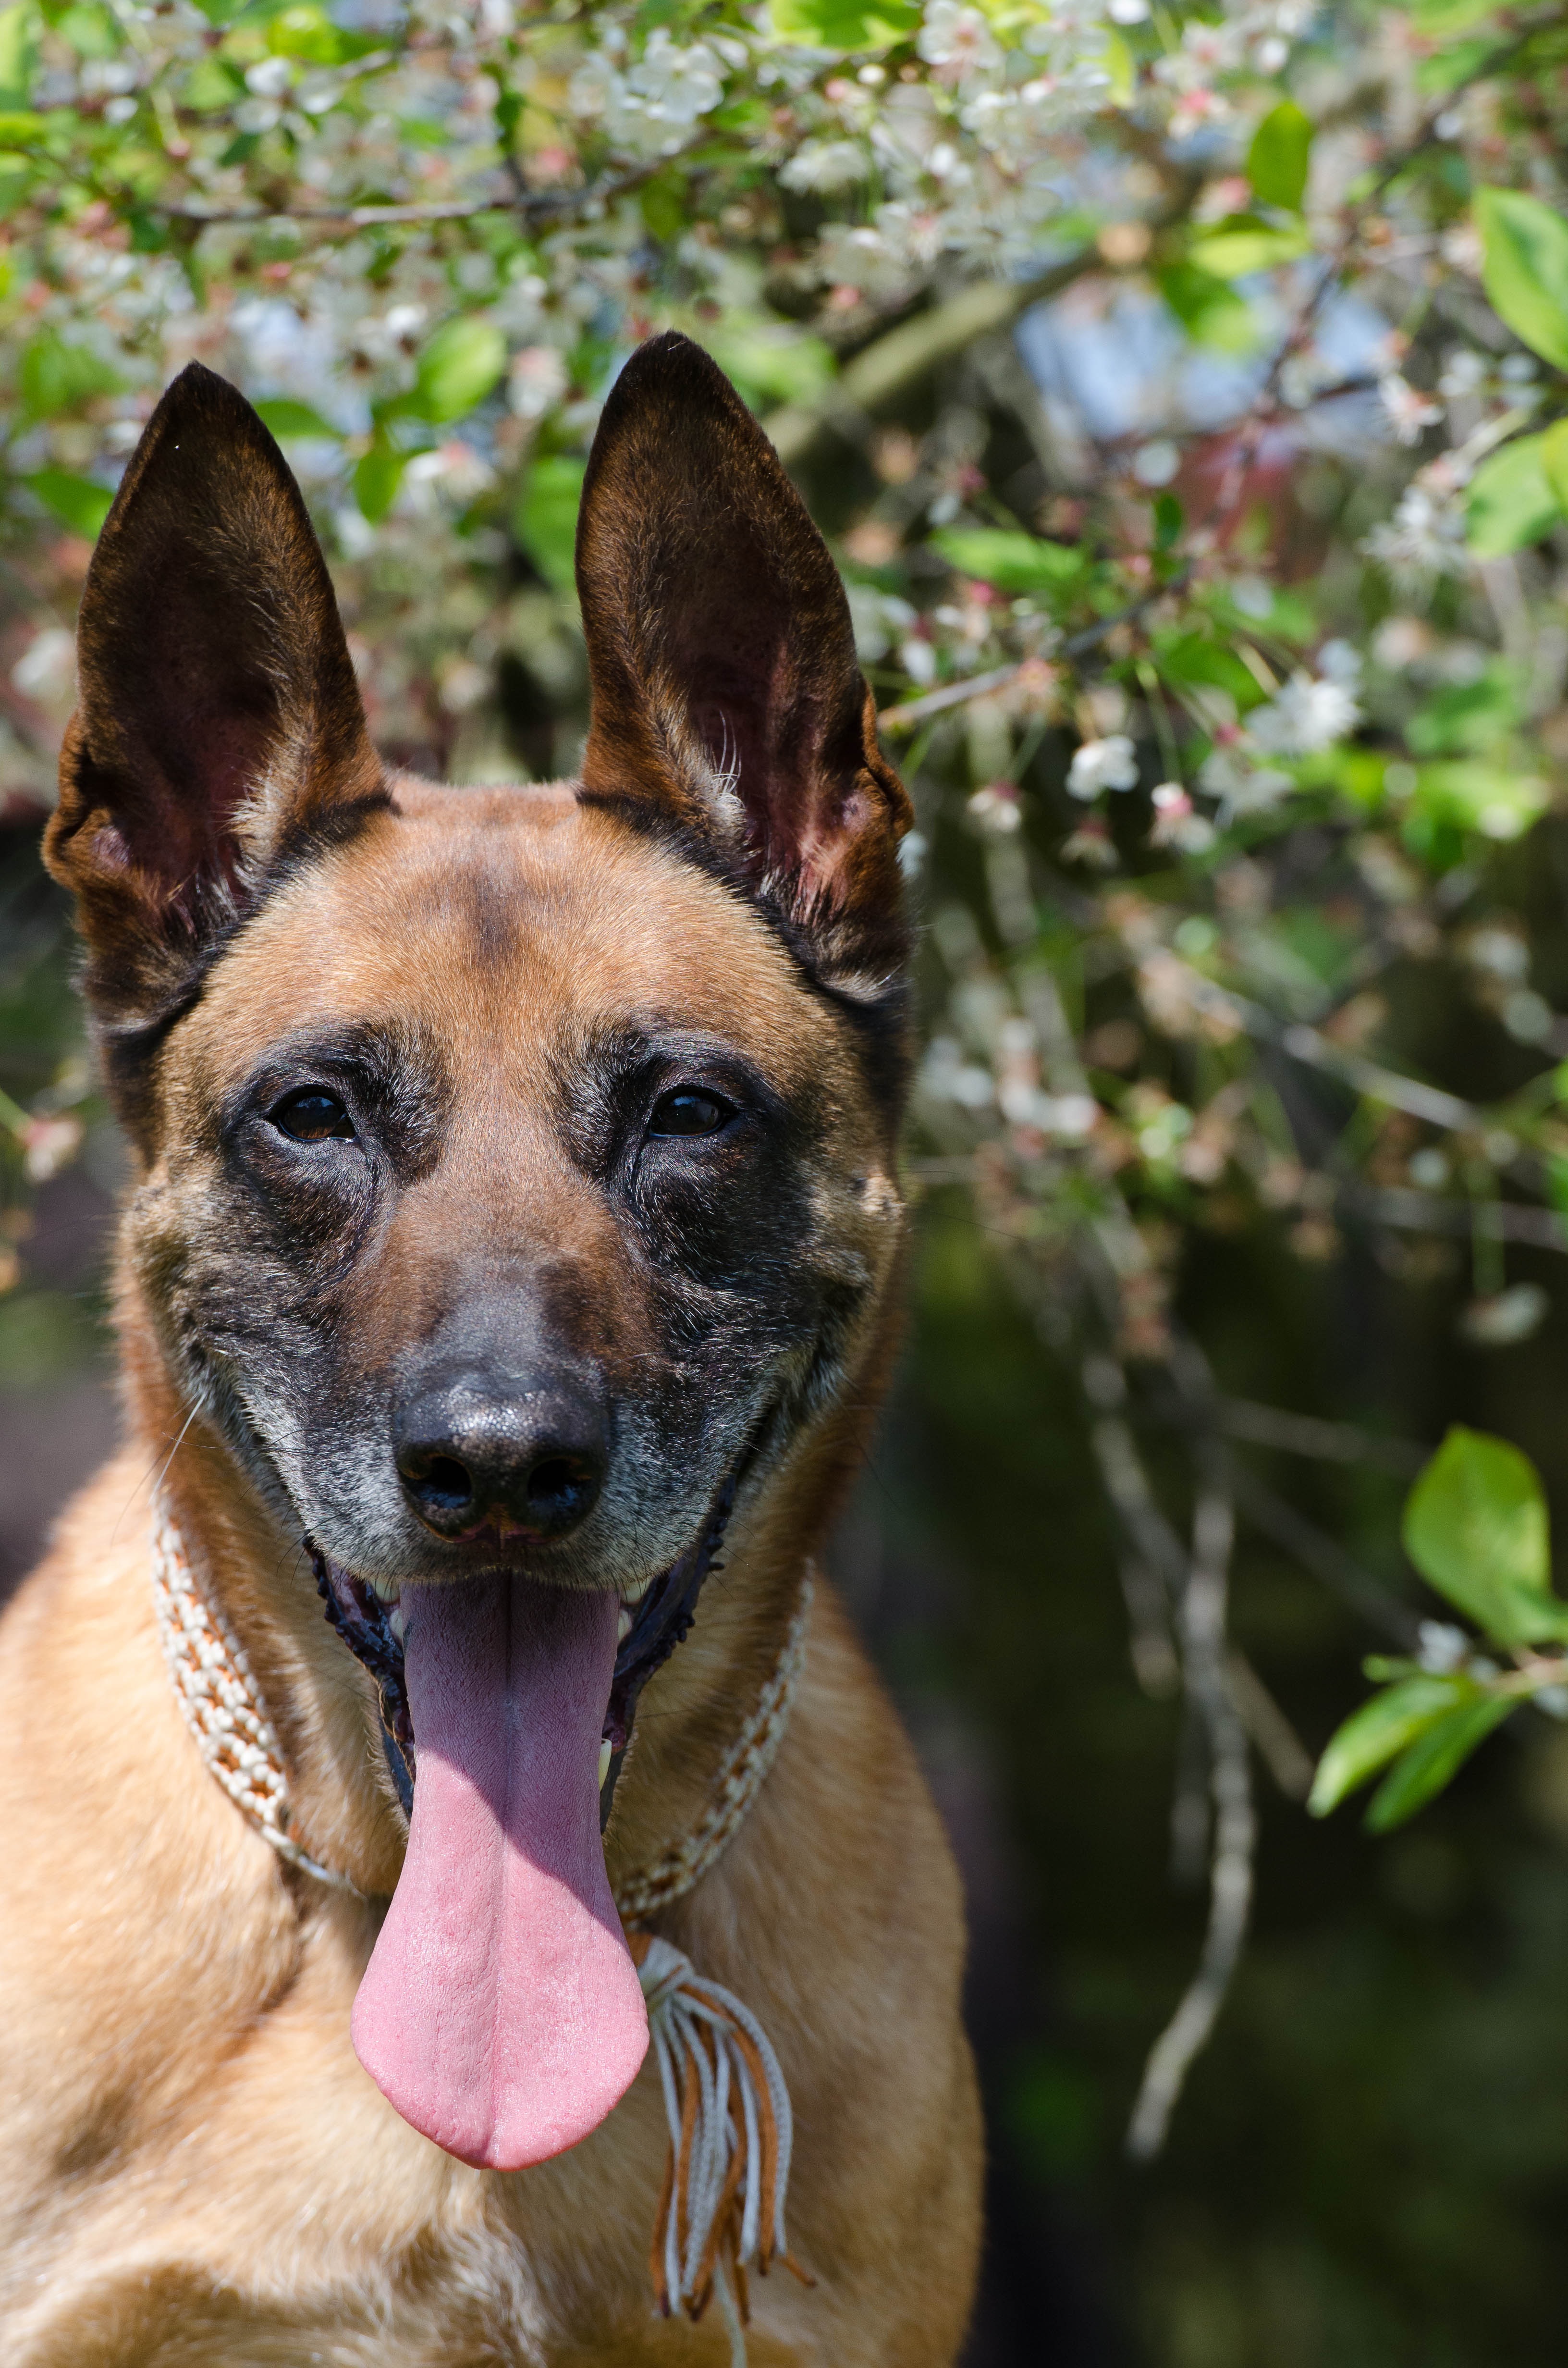
puppy, dog, spring, mammal, vertebrate, dog breed, sch fer dog, malinois, belgian shepherd malinois, street dog, dog like mammal, wolfdog, dog crossbreeds, german shepherd dog